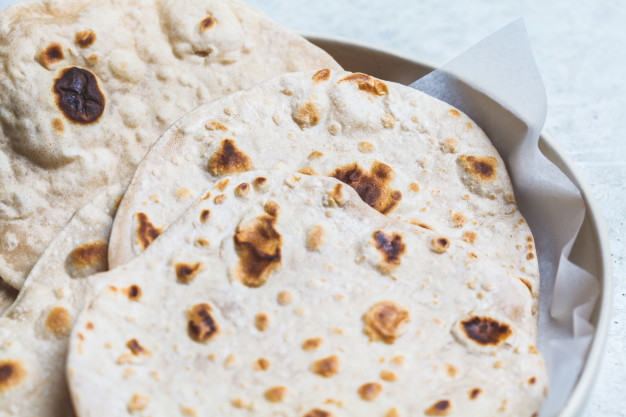
Dish: chapati